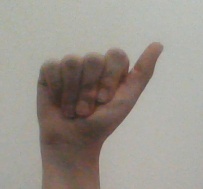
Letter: dhad